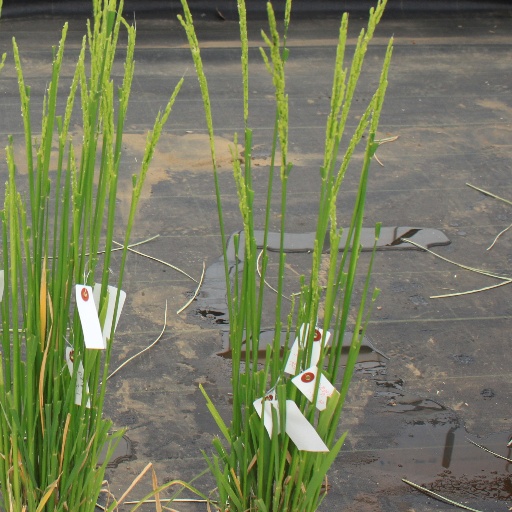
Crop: rice